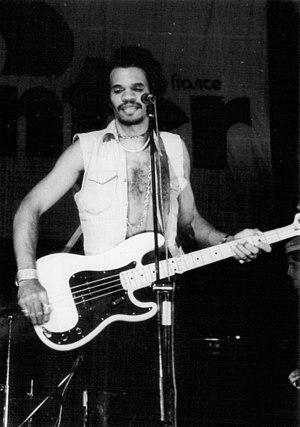
Benny Turner à Paris (Salle Pleyel), bassiste derrière Freddie King